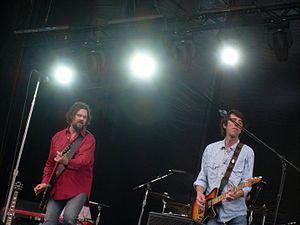
Drive-By Truckers est un groupe de rock américain, originaire d'Athens, en Géorgie. Il est formé en 1996 par Patterson Hood et Mike Cooley. Le groupe comprend actuellement Mike Cooley, Patterson Hood, Brad Morgan, Jay Gonzalez, et Matt Patton. Comme pour beaucoup de groupes de country alternative, les Drive-By Truckers enregistrent en analogue.